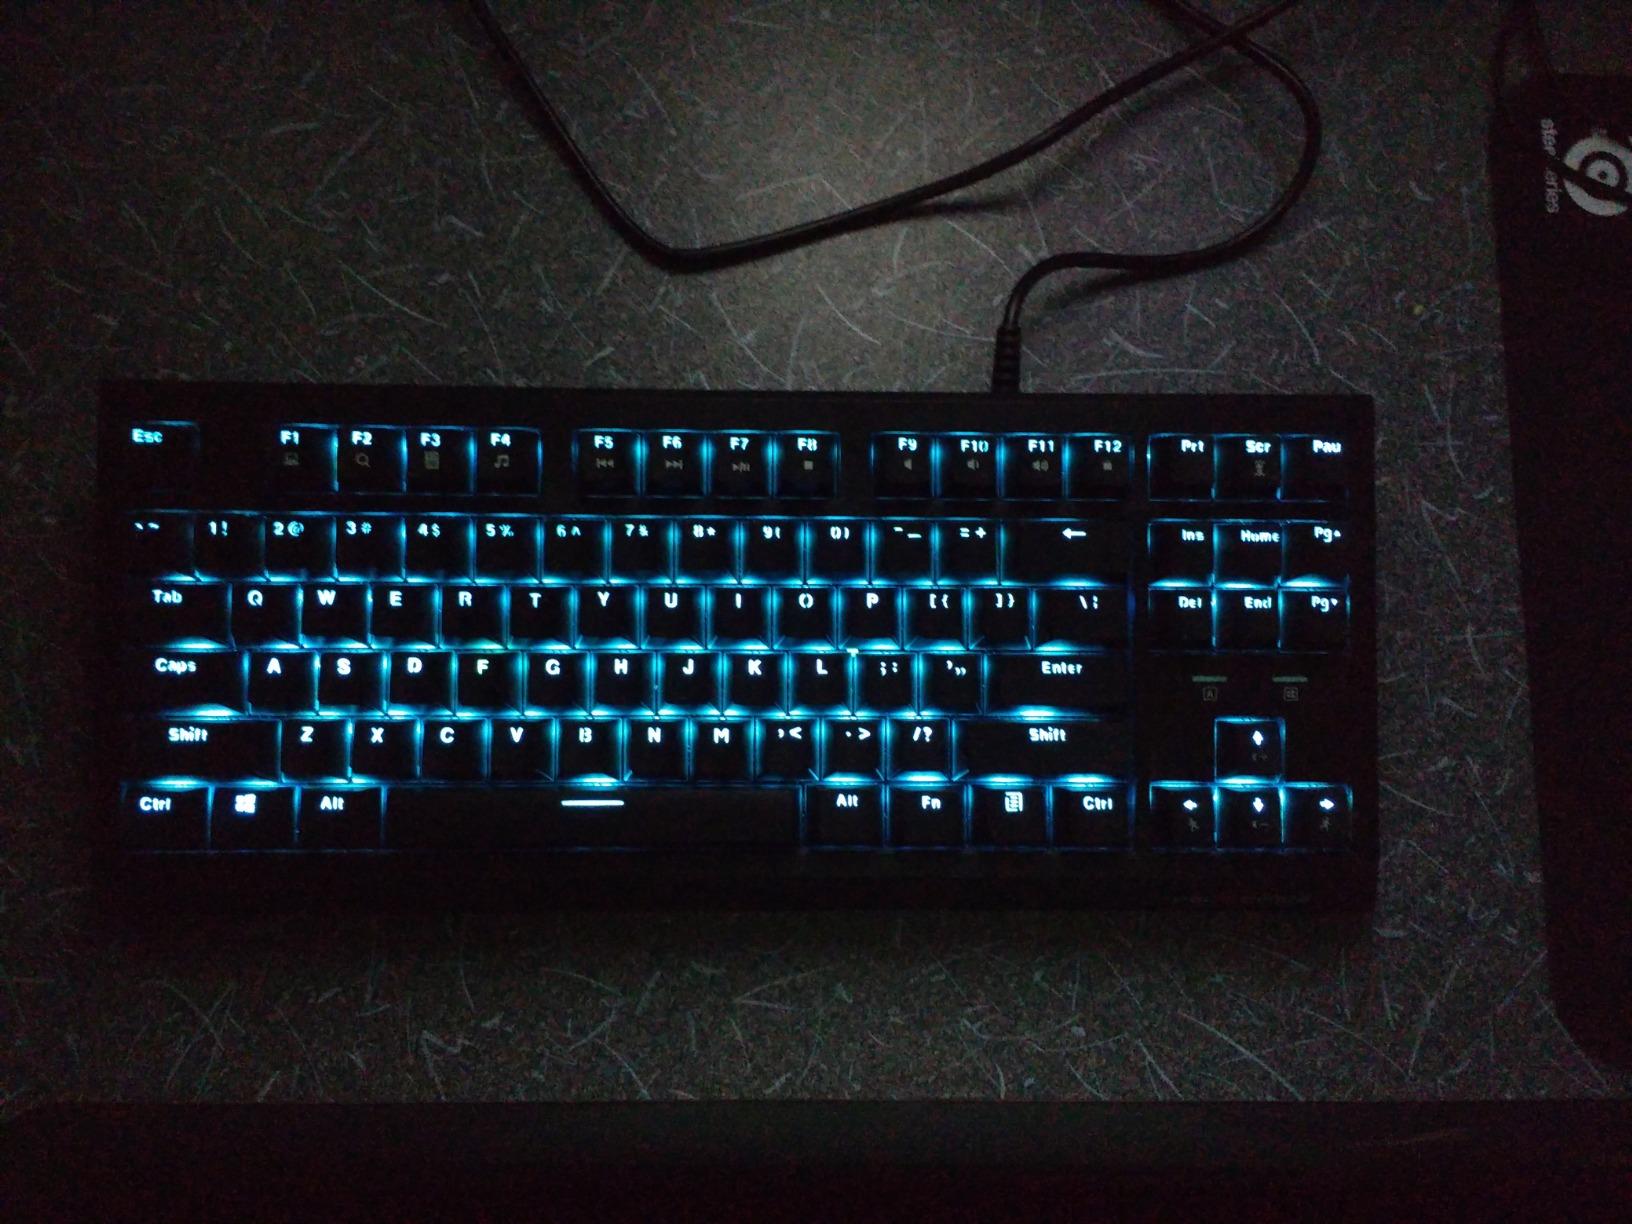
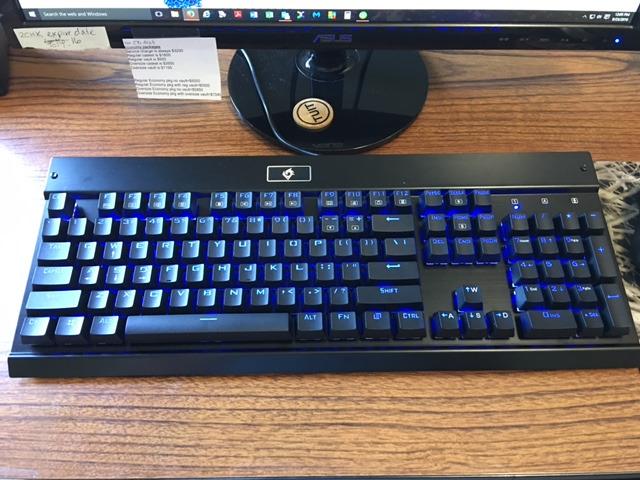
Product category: keyboard
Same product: no